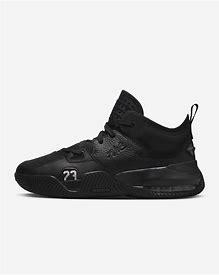
Brand: Jordan
Model: Stay Loyal 2